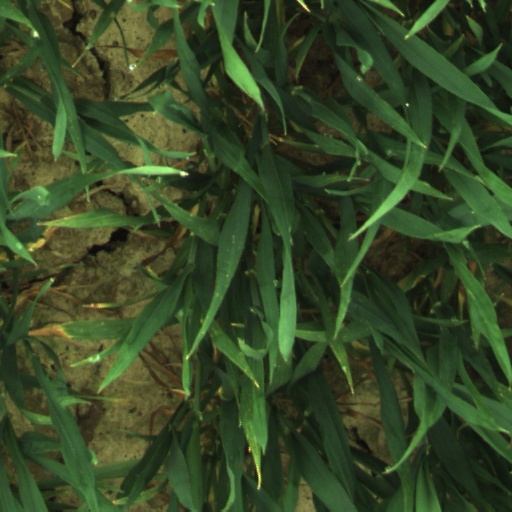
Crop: wheat